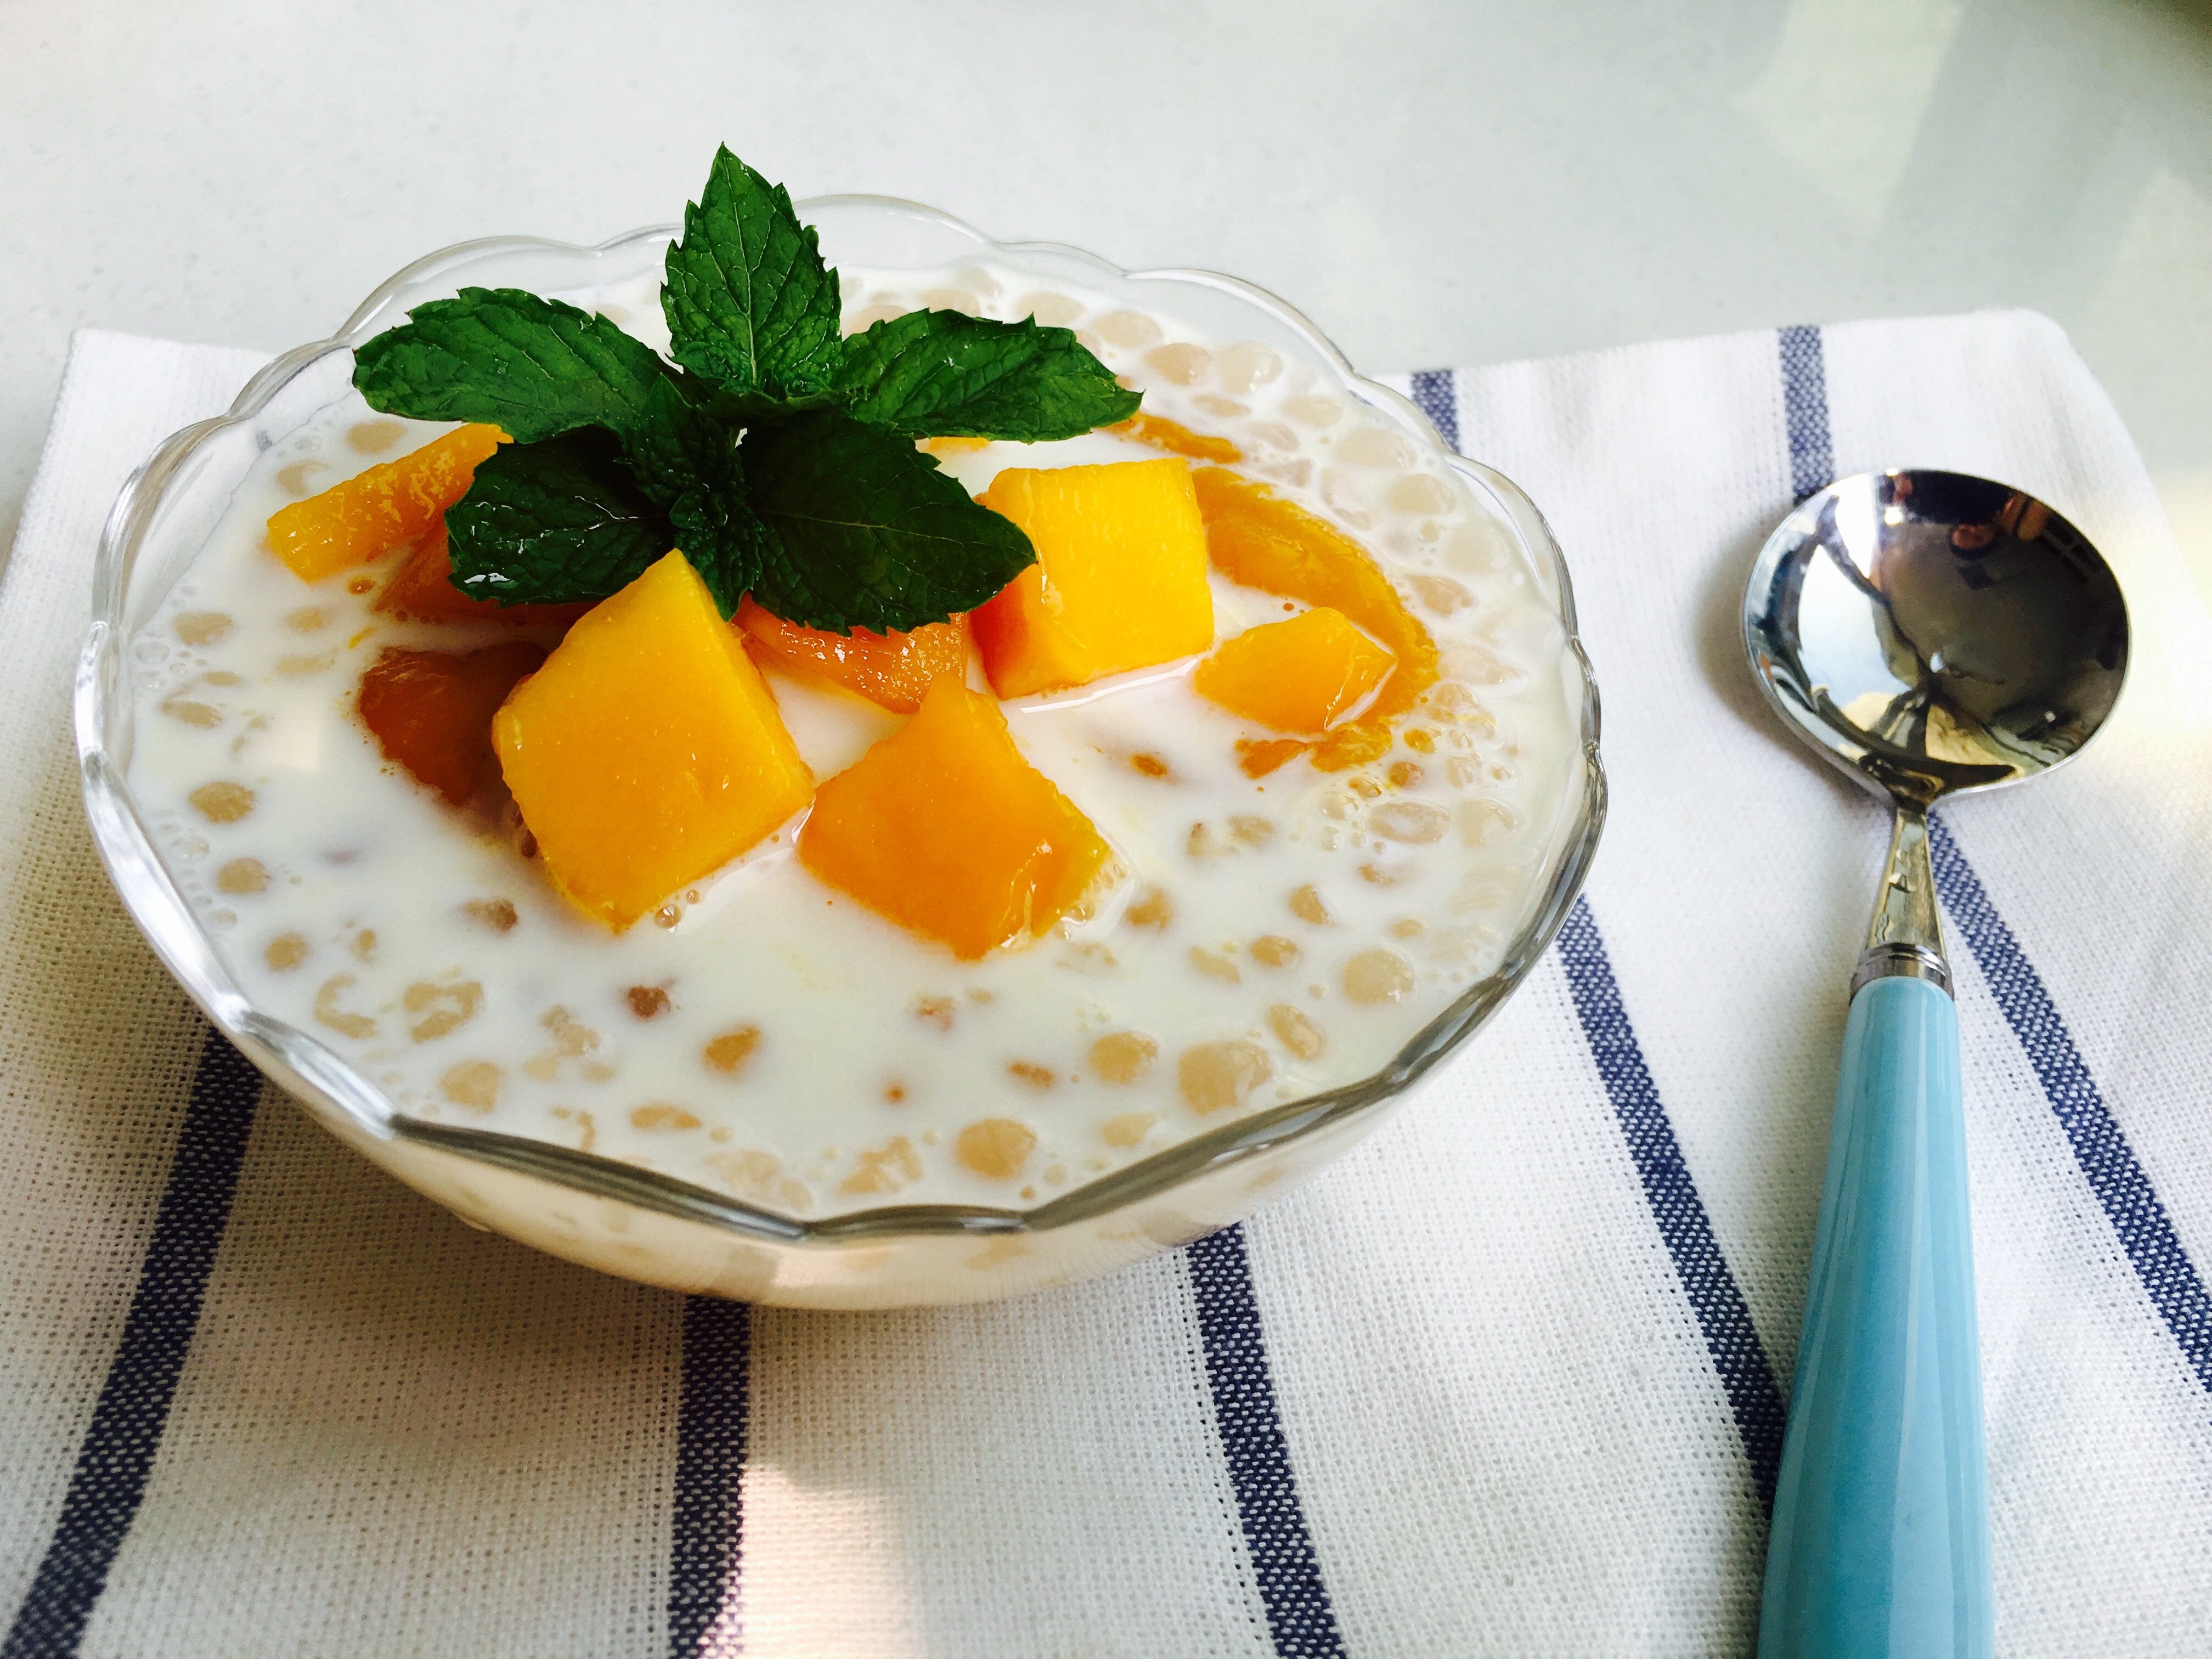
plant, fruit, dish, meal, food, produce, breakfast, dessert, cuisine, dairy product, mint, mango, pudding, flowering plant, mango sago, land plant